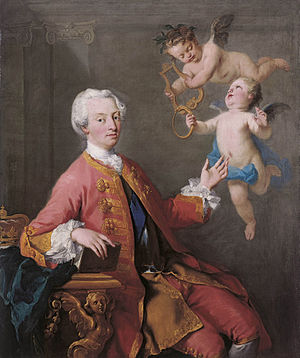
Frederik Ludvig af Wales
Portræt udført af Jacopo Amigoni, 1735
Frederik Ludvig var en britisk prins, der som ældste søn af kong Georg 2. af Storbritannien var fyrste af Wales og tronfølger til den britiske trone fra 1727 til sin død i 1751. Frederik Ludvig døde før sin far, og derfor blev han aldrig konge af Storbritannien.